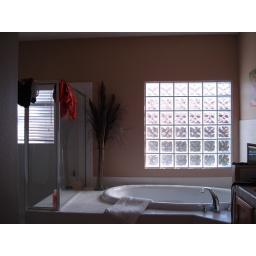
Our bathroom in the house